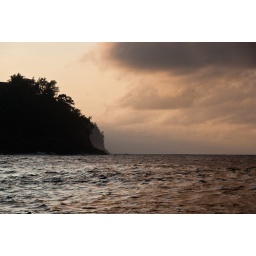
The red sky and Pacific ocean in the warm lights of sunset at the Laupahoehoe beach park.